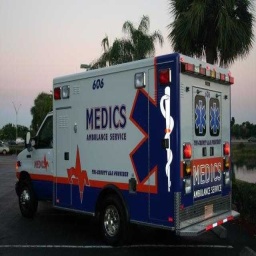
Label: ambulance